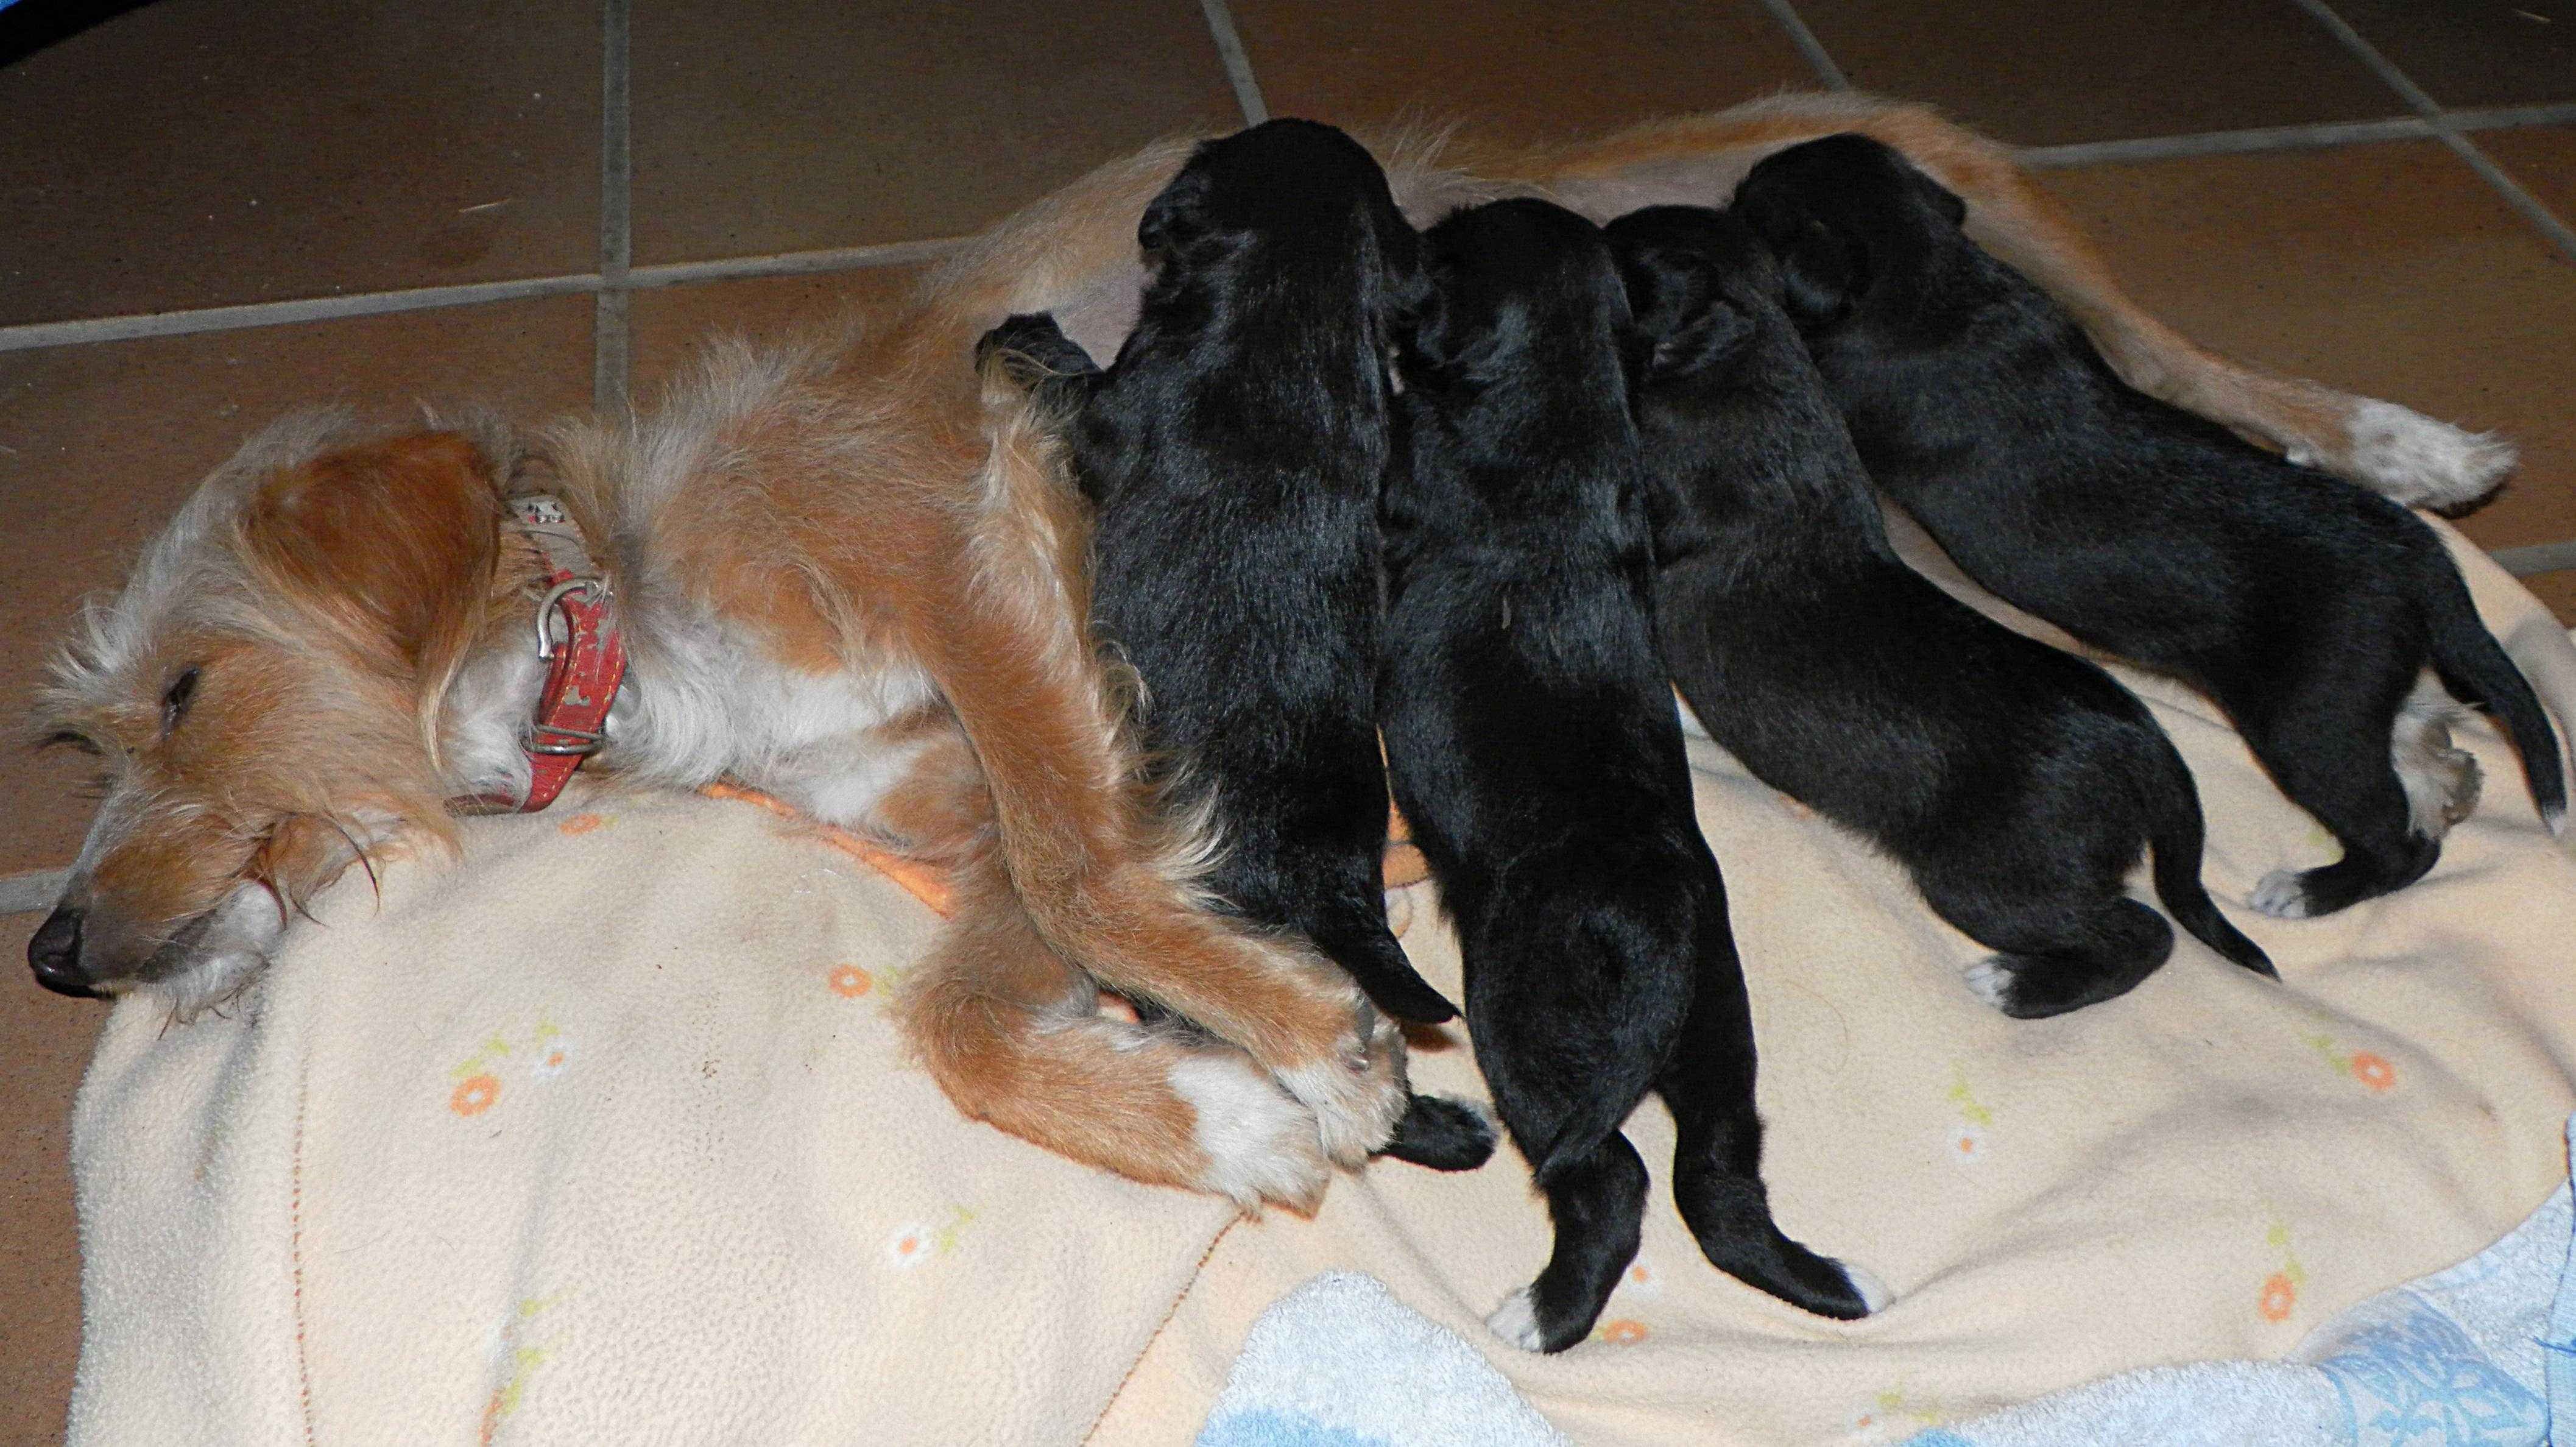
puppy, dog, mammal, animals, vertebrate, ggl1, animales, street dog, dog like mammal, dog breed group